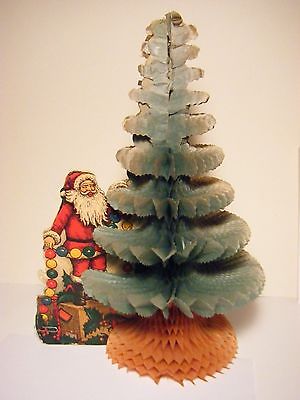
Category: table